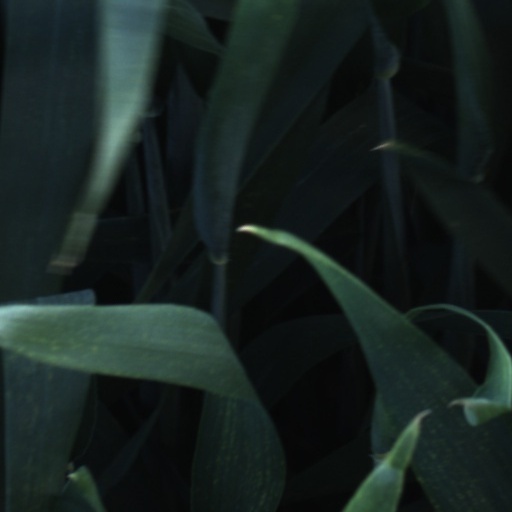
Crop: wheat